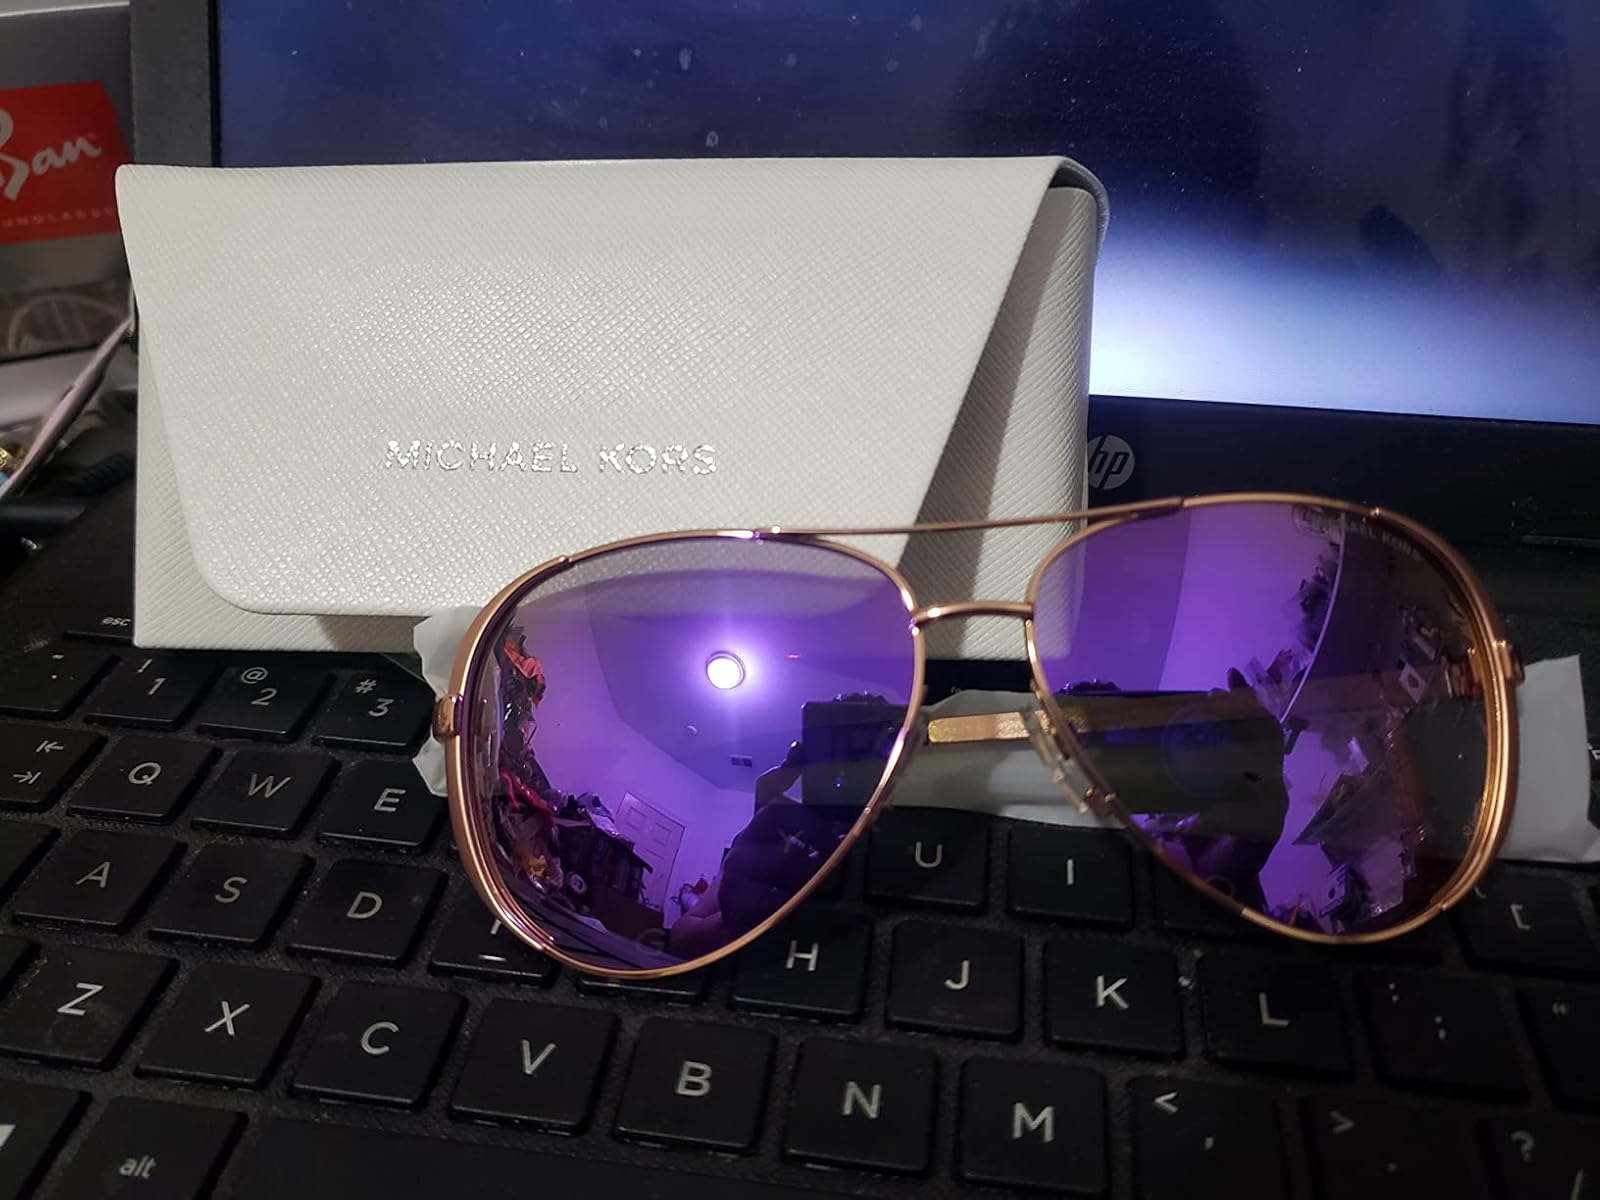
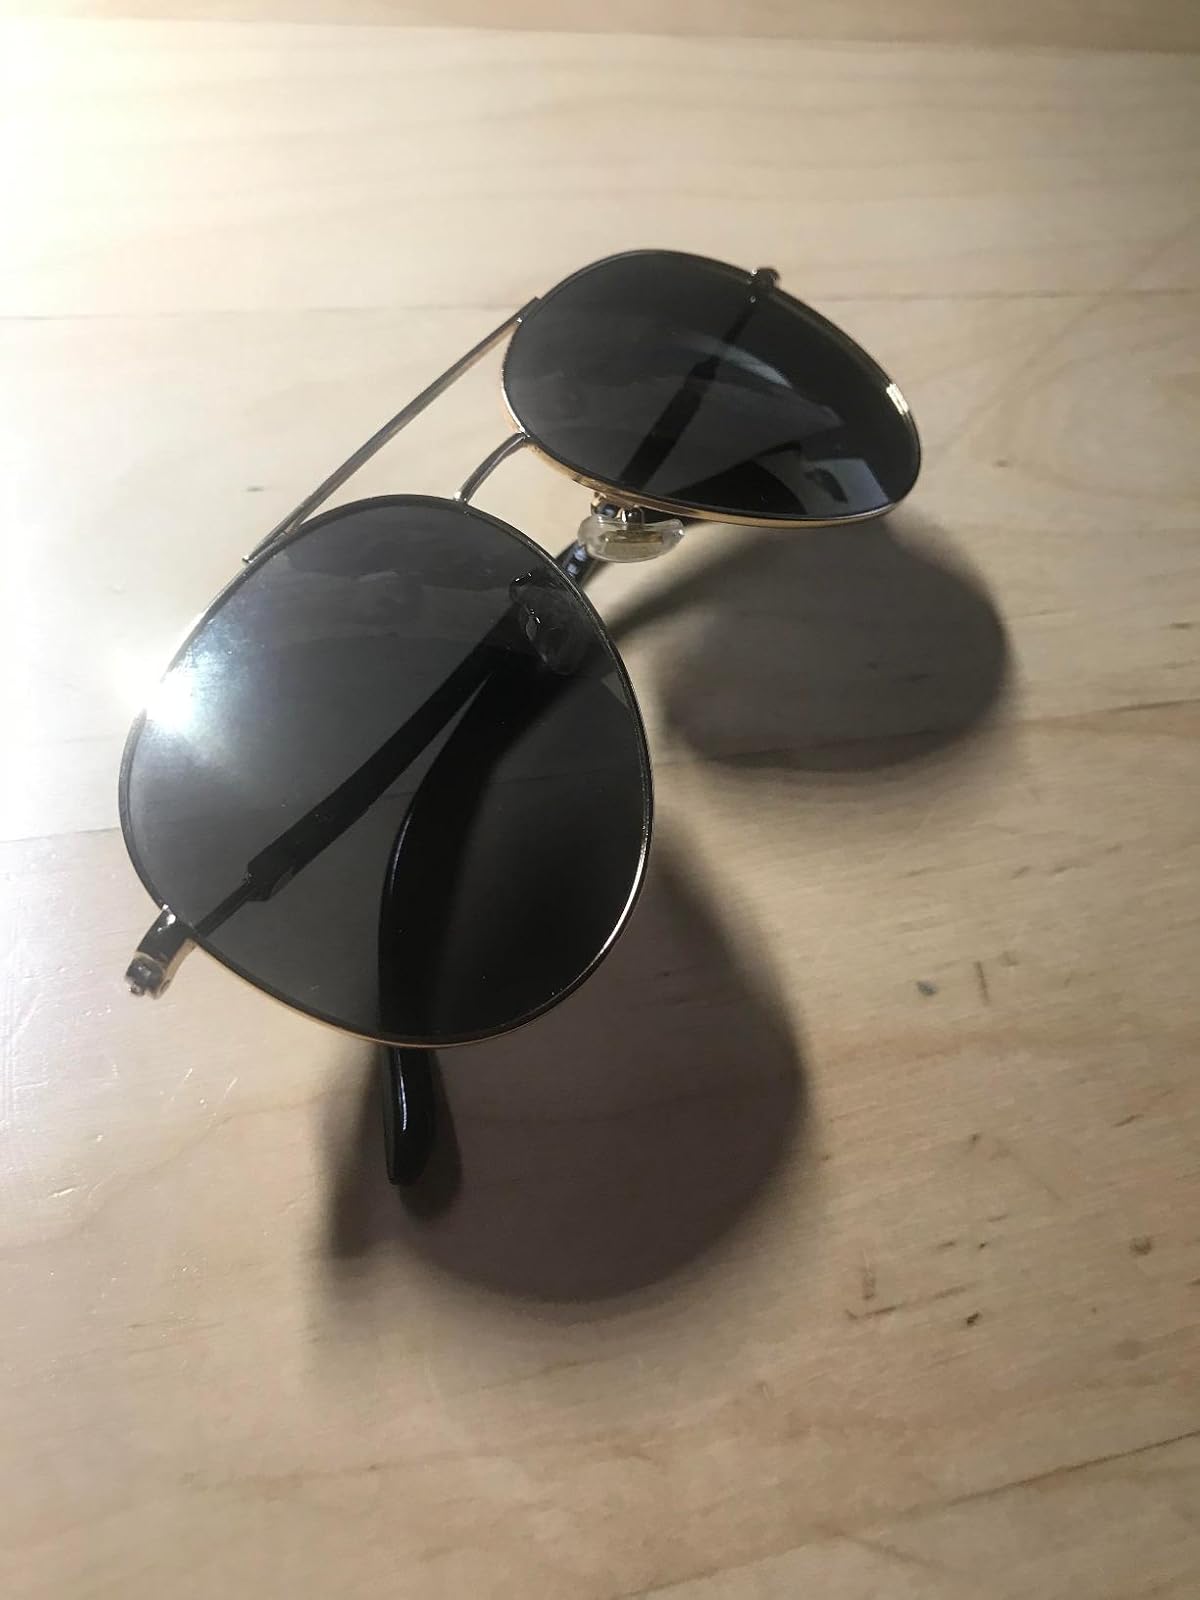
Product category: accessories_sunglasses
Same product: no